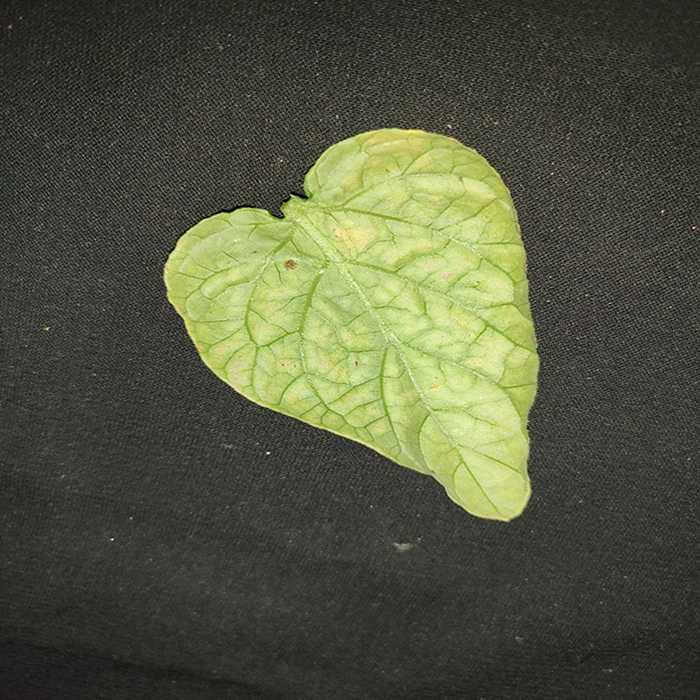
Plant: Tomato
Label: Tomato spotted wilt